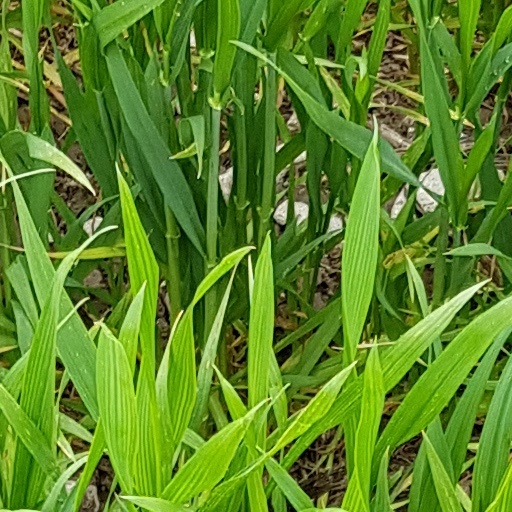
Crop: wheat